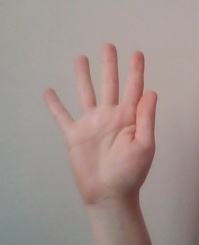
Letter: sheen